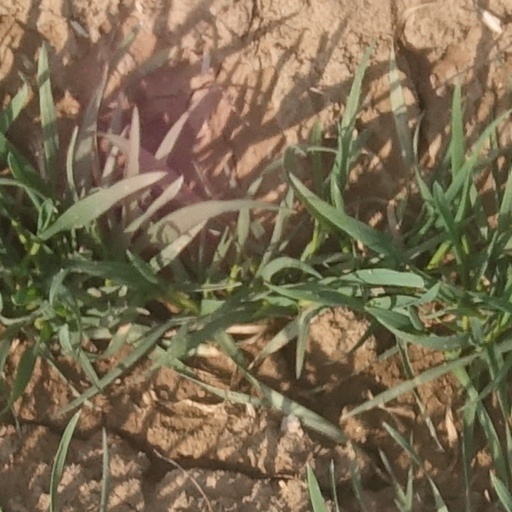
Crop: wheat